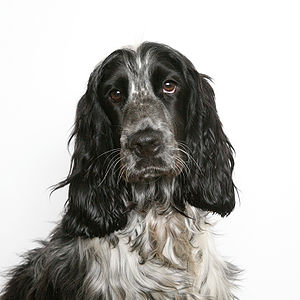
Cockerspaniel / Farvegalleri / Roans
Cockerspaniel er en hunderace af typen spaniel. Cocker spaniel findes i tre udgaver, nemlig Engelsk Cocker Spaniel, Engelsk Cocker Spaniel-FT og Amerikansk Cocker Spaniel. Generelt var cocker spaniel oprindeligt avlet til brug for stødende jagt. Senere blev cocker spaniel også avlet som selskabshund.